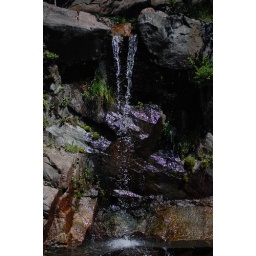
A small waterfall running down a rock face in Helsinki. Extremely bright sunlight.